Lille

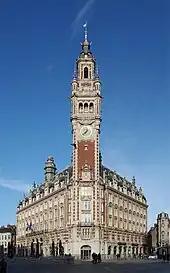
Lille's Chamber of Commerce

Lille's occupation by the Germans began on 13 October 1914 after a ten-day siege and heavy shelling, which destroyed 882 apartment and office blocks and 1,500 houses, mostly around the railway station and in the centre. By the end of October, the city was being run by German authorities. Because Lille was only 20 km from the battlefield, German troops passed through the city regularly on their way to and from the front. As a result, occupied Lille became a place for the hospitalisation and the treatment of wounded soldiers as well as a place for soldiers' relaxation and entertainment. Many buildings, homes and businesses were requisitioned to those ends.